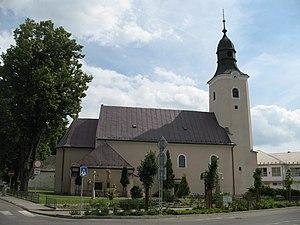
Beluša est un village de Slovaquie situé dans la région de Trenčín.